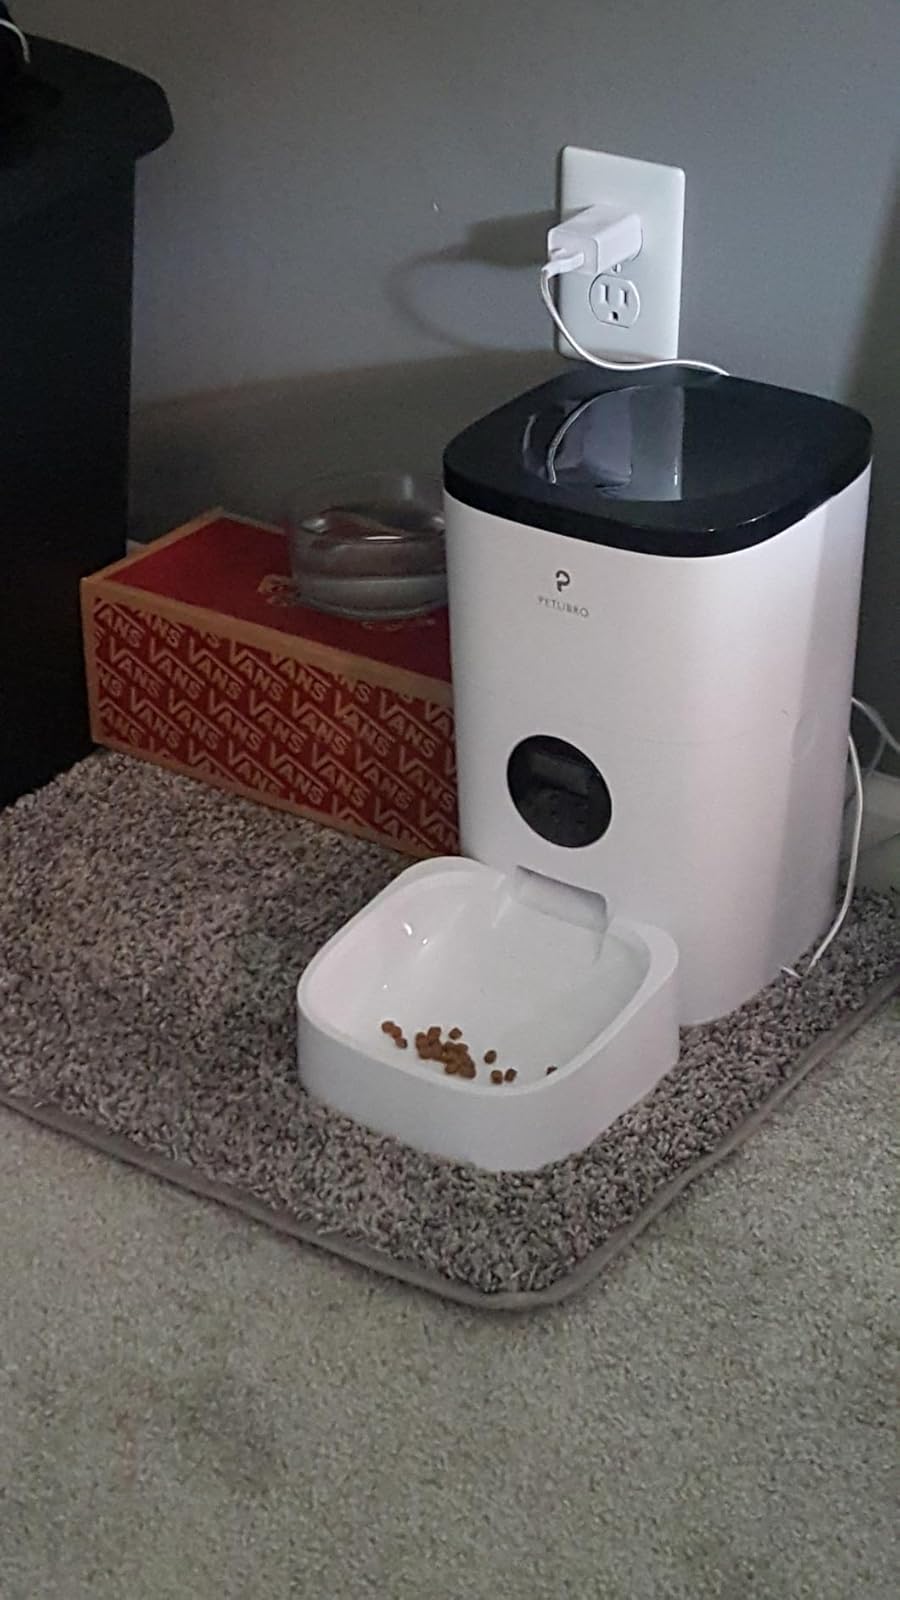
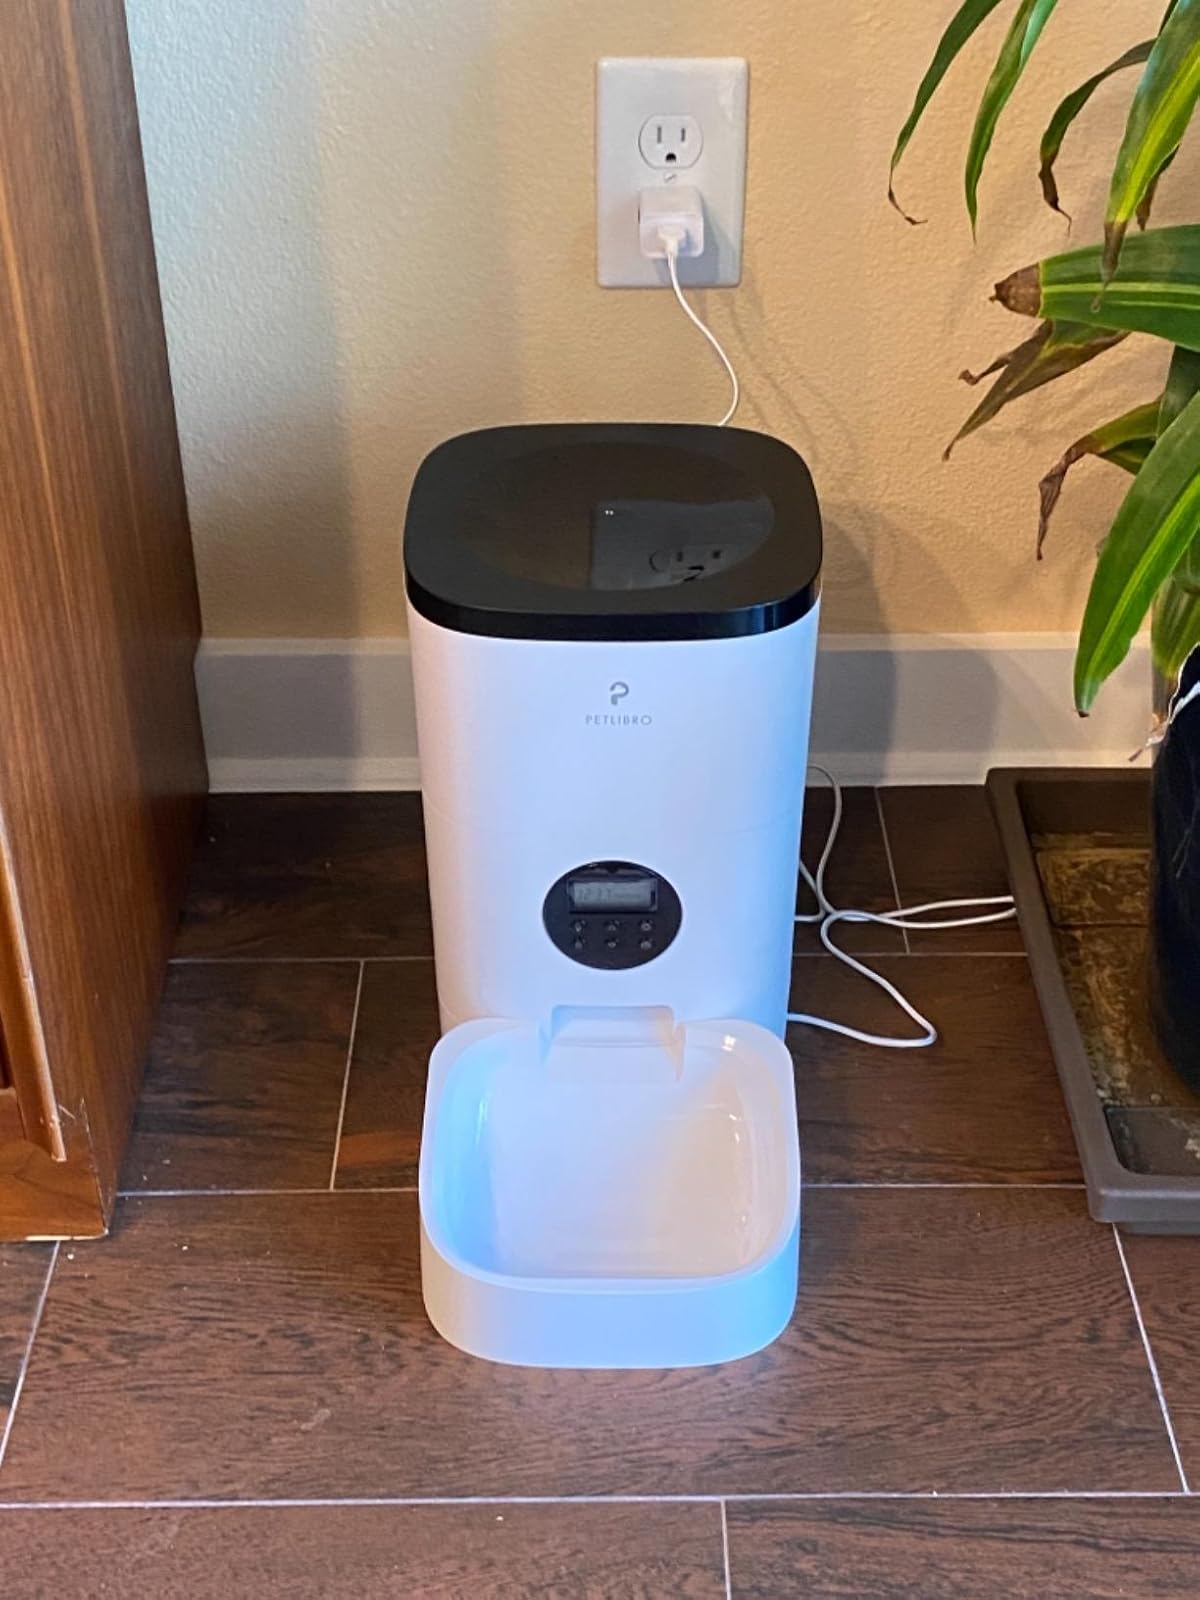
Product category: items_feeder
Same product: yes